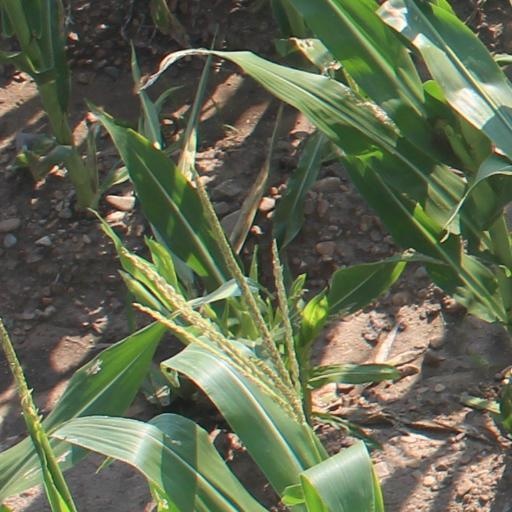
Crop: maize; corn